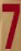
Number: 7